François Seydoux de Clausonne

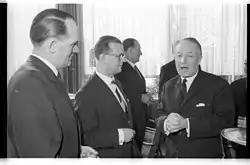

François Seydoux Fornier de Clausonne (15 February 1905 in Berlin – 30 August 1981) was a French diplomat.